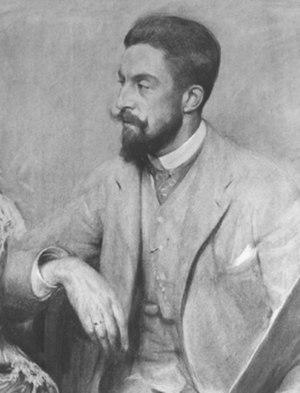
Rodolphe Paul Marie Wytsman, né à Termonde le 11 mars 1860 et mort à Linkebeek le 2 novembre 1927, est un artiste peintre impressionniste belge.